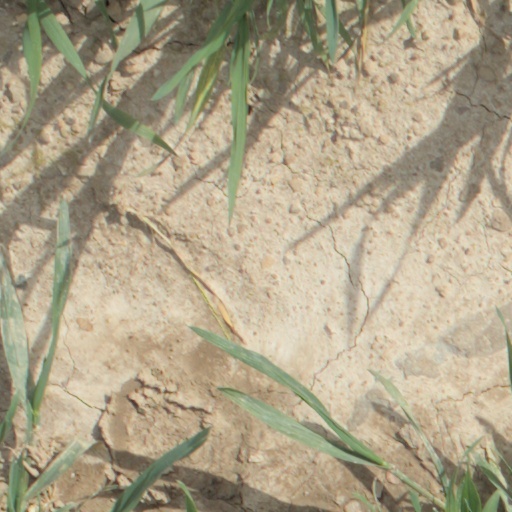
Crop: wheat